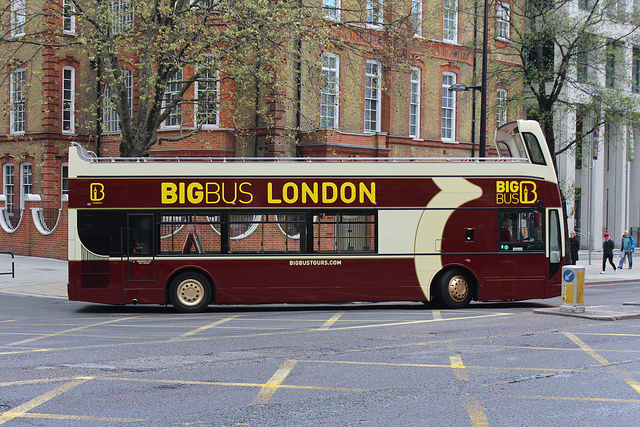
A maroon and white double decker bus is going around the corner.

BigBus London tour bus that is empty waiting for customers.

A double decker bus driving down the city street

A bus parked in front of a building.

The city bus is going down the street empty.